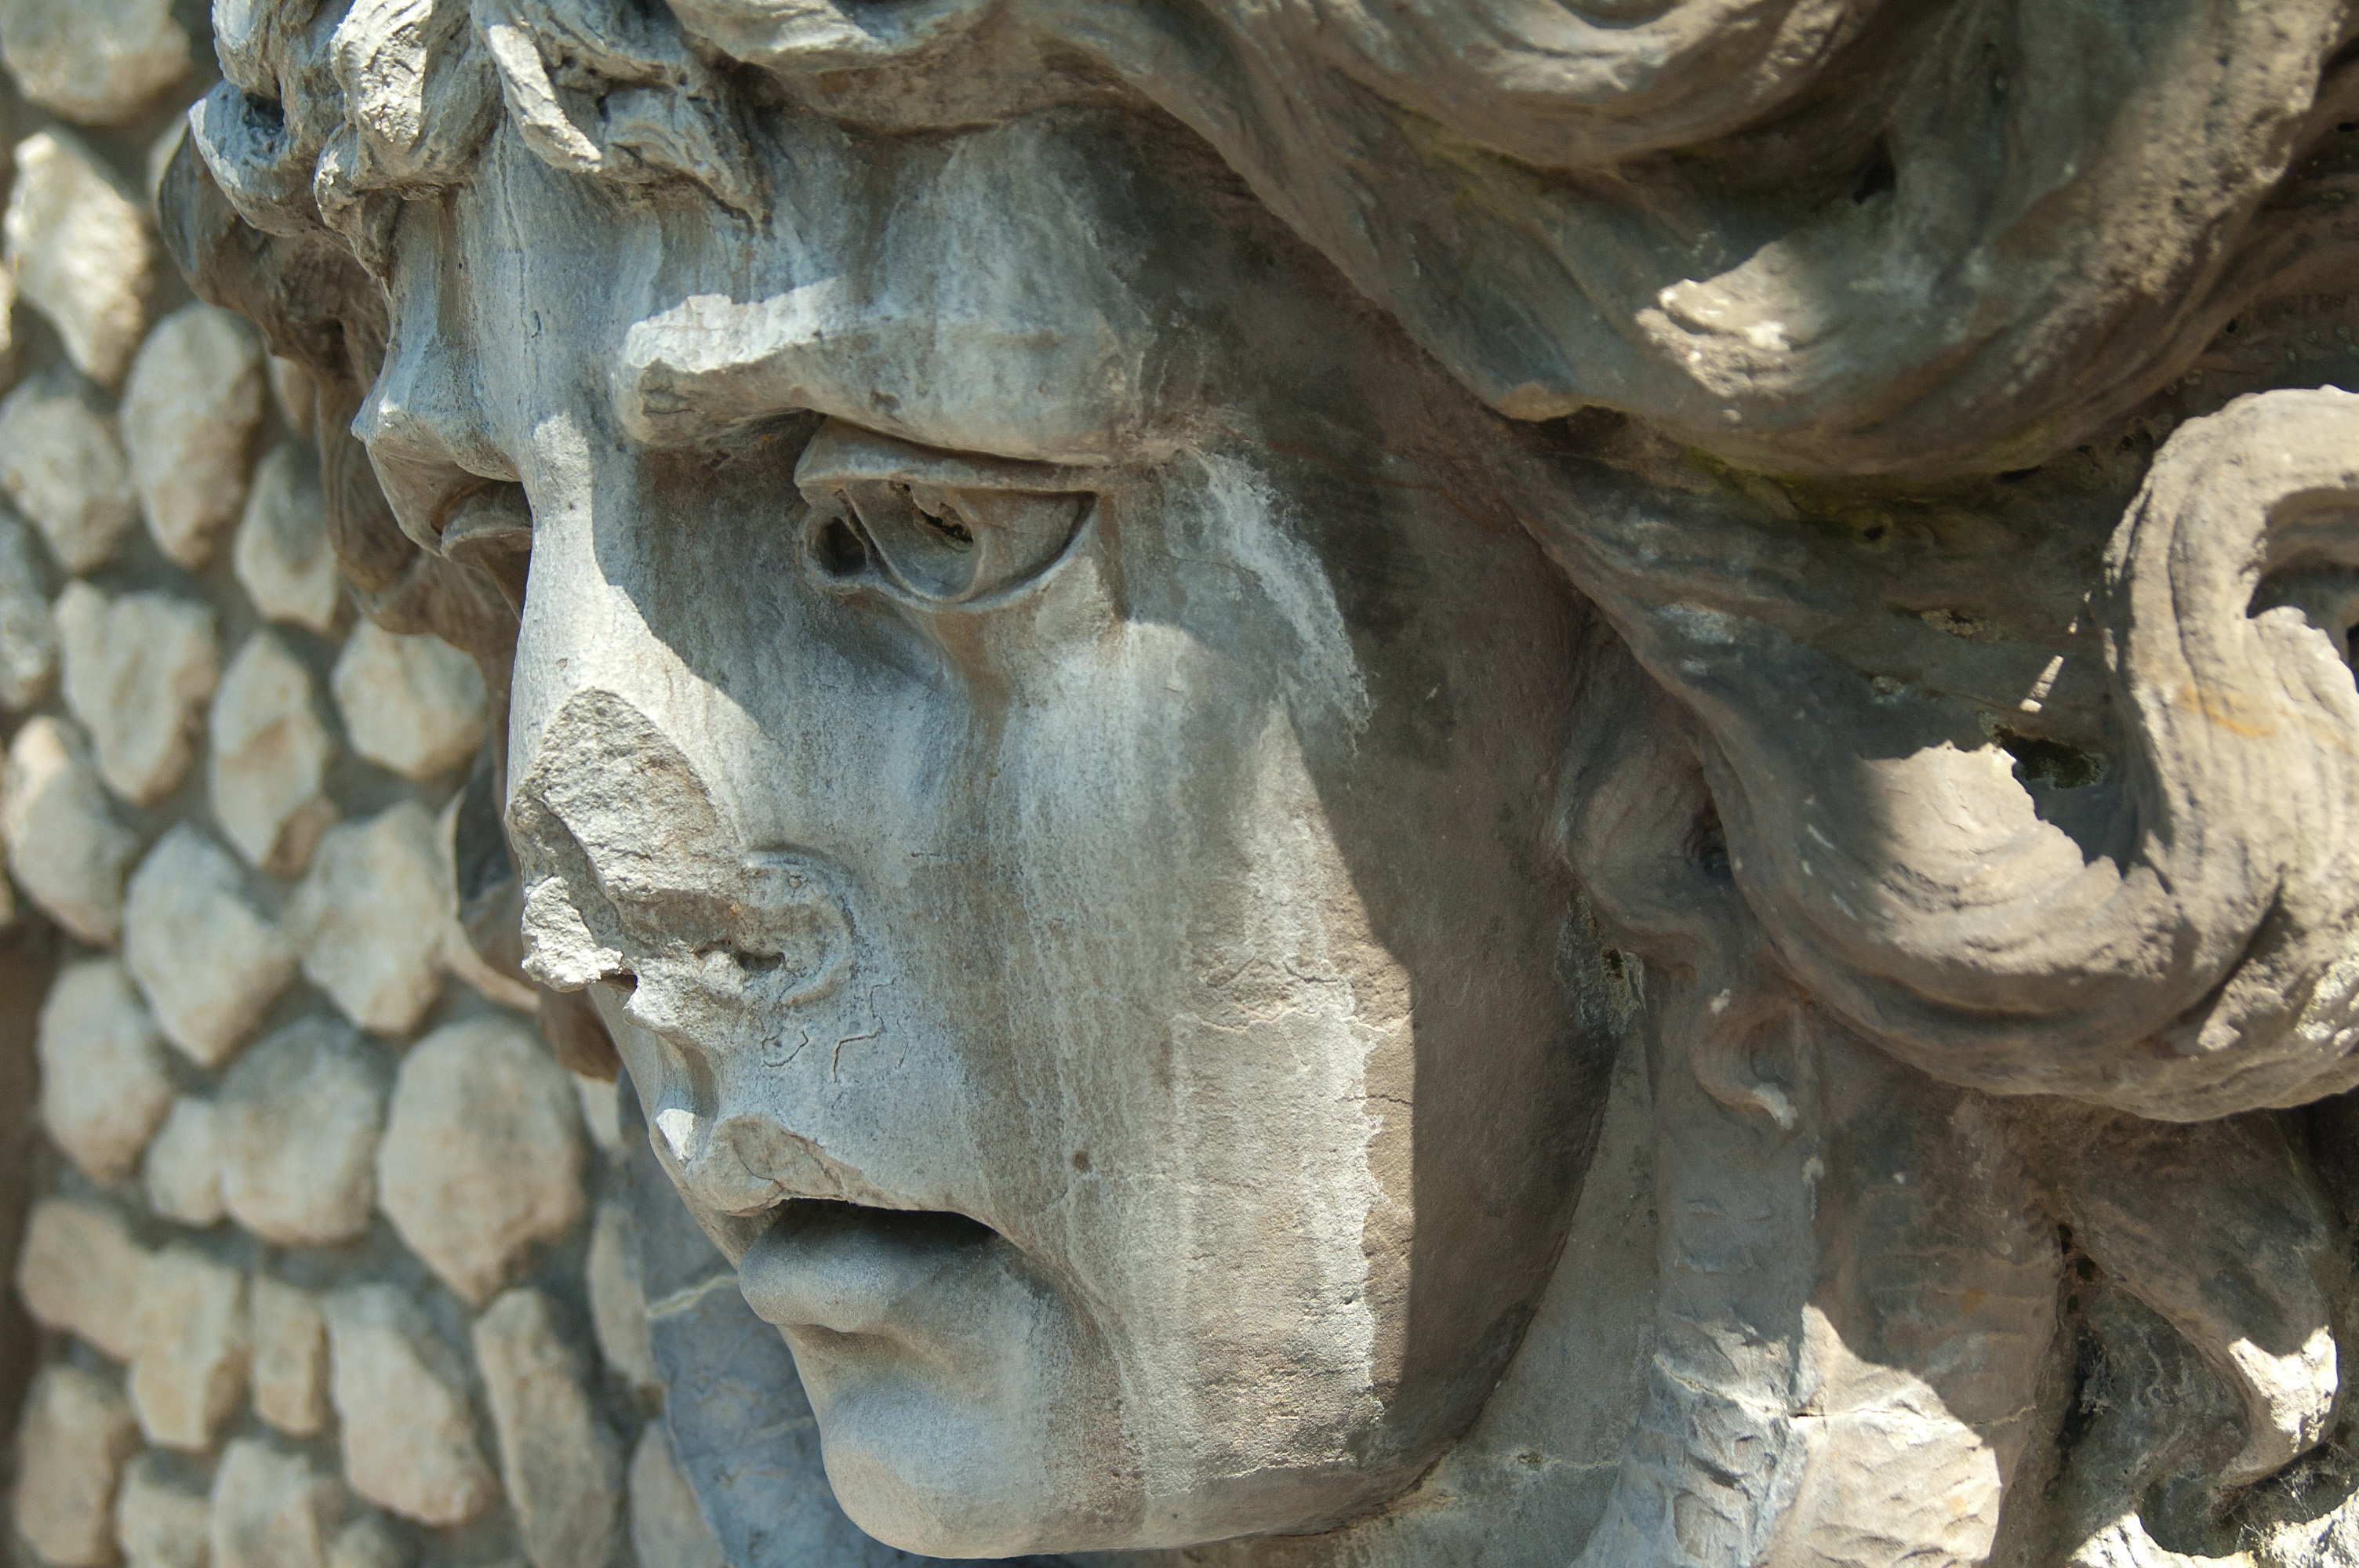
rock, wood, stone, monument, statue, lion, gargoyle, face, sculpture, art, temple, carving, relief, frankfurt am main germany, mythology, stone carving, ancient history, attachment ring